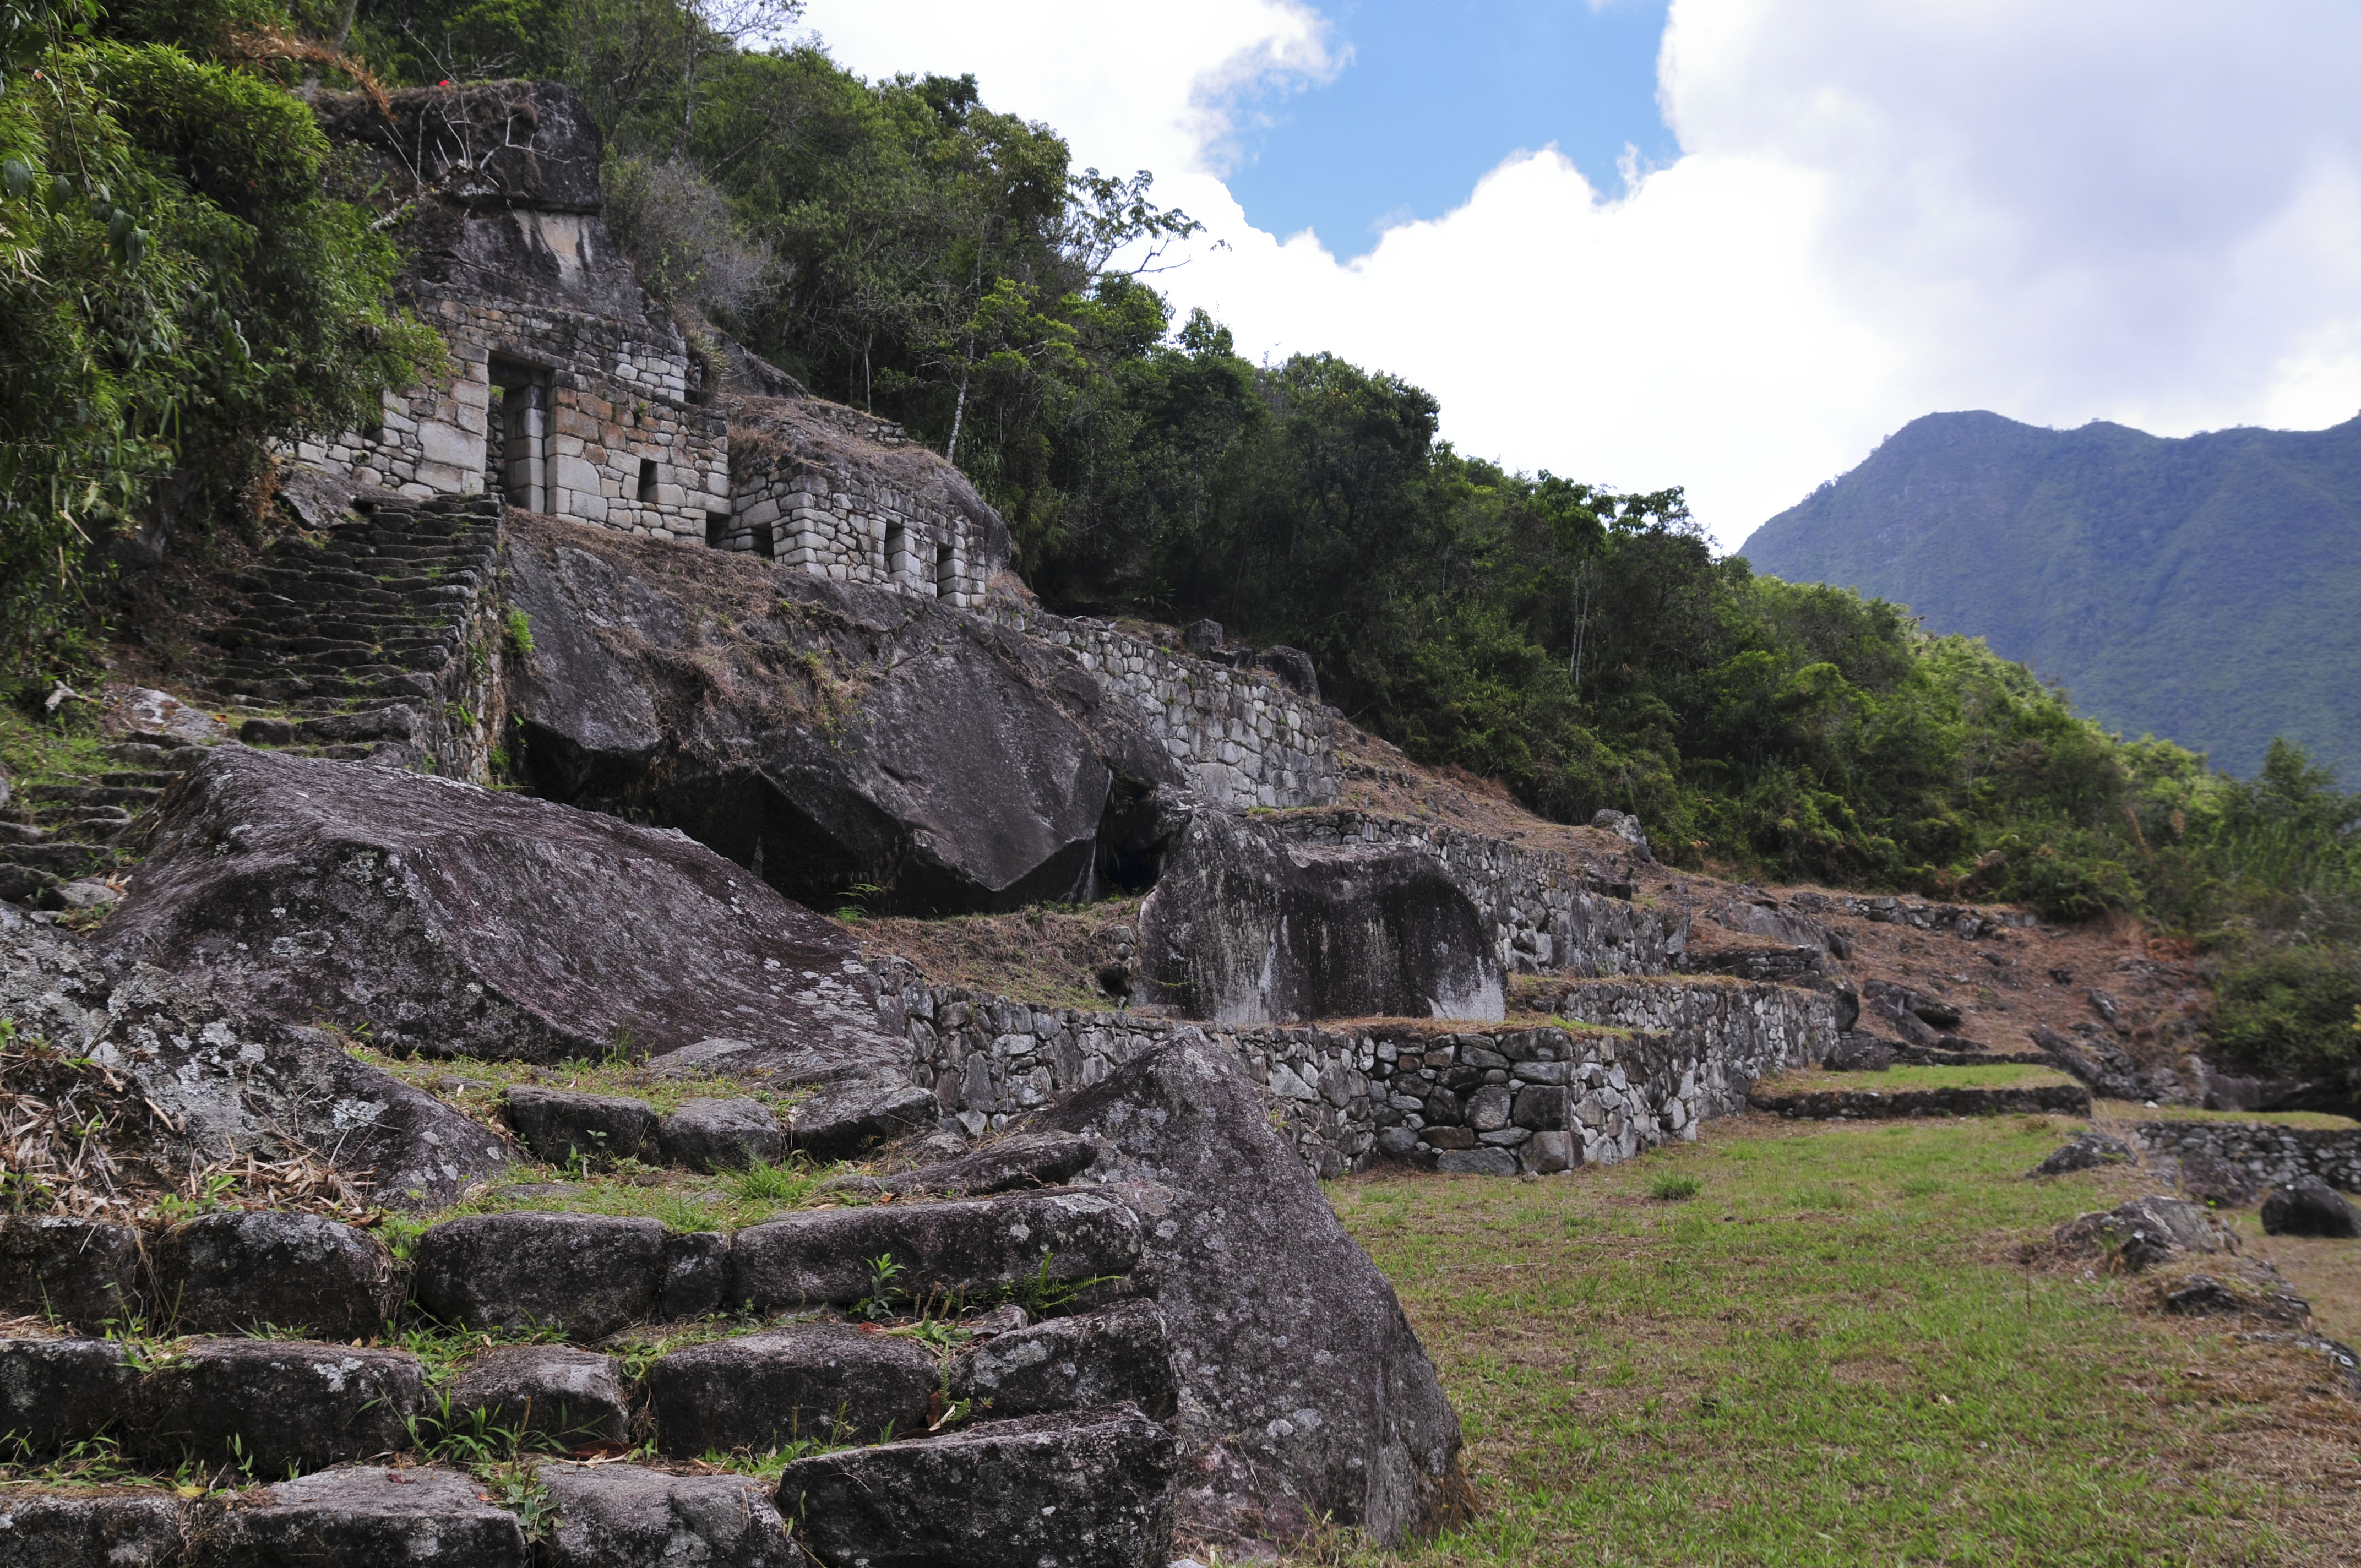
rock, mountain, valley, village, cliff, nikon, terrain, peru, geology, ruins, d300, archaeological site, ancient history, geological phenomenon